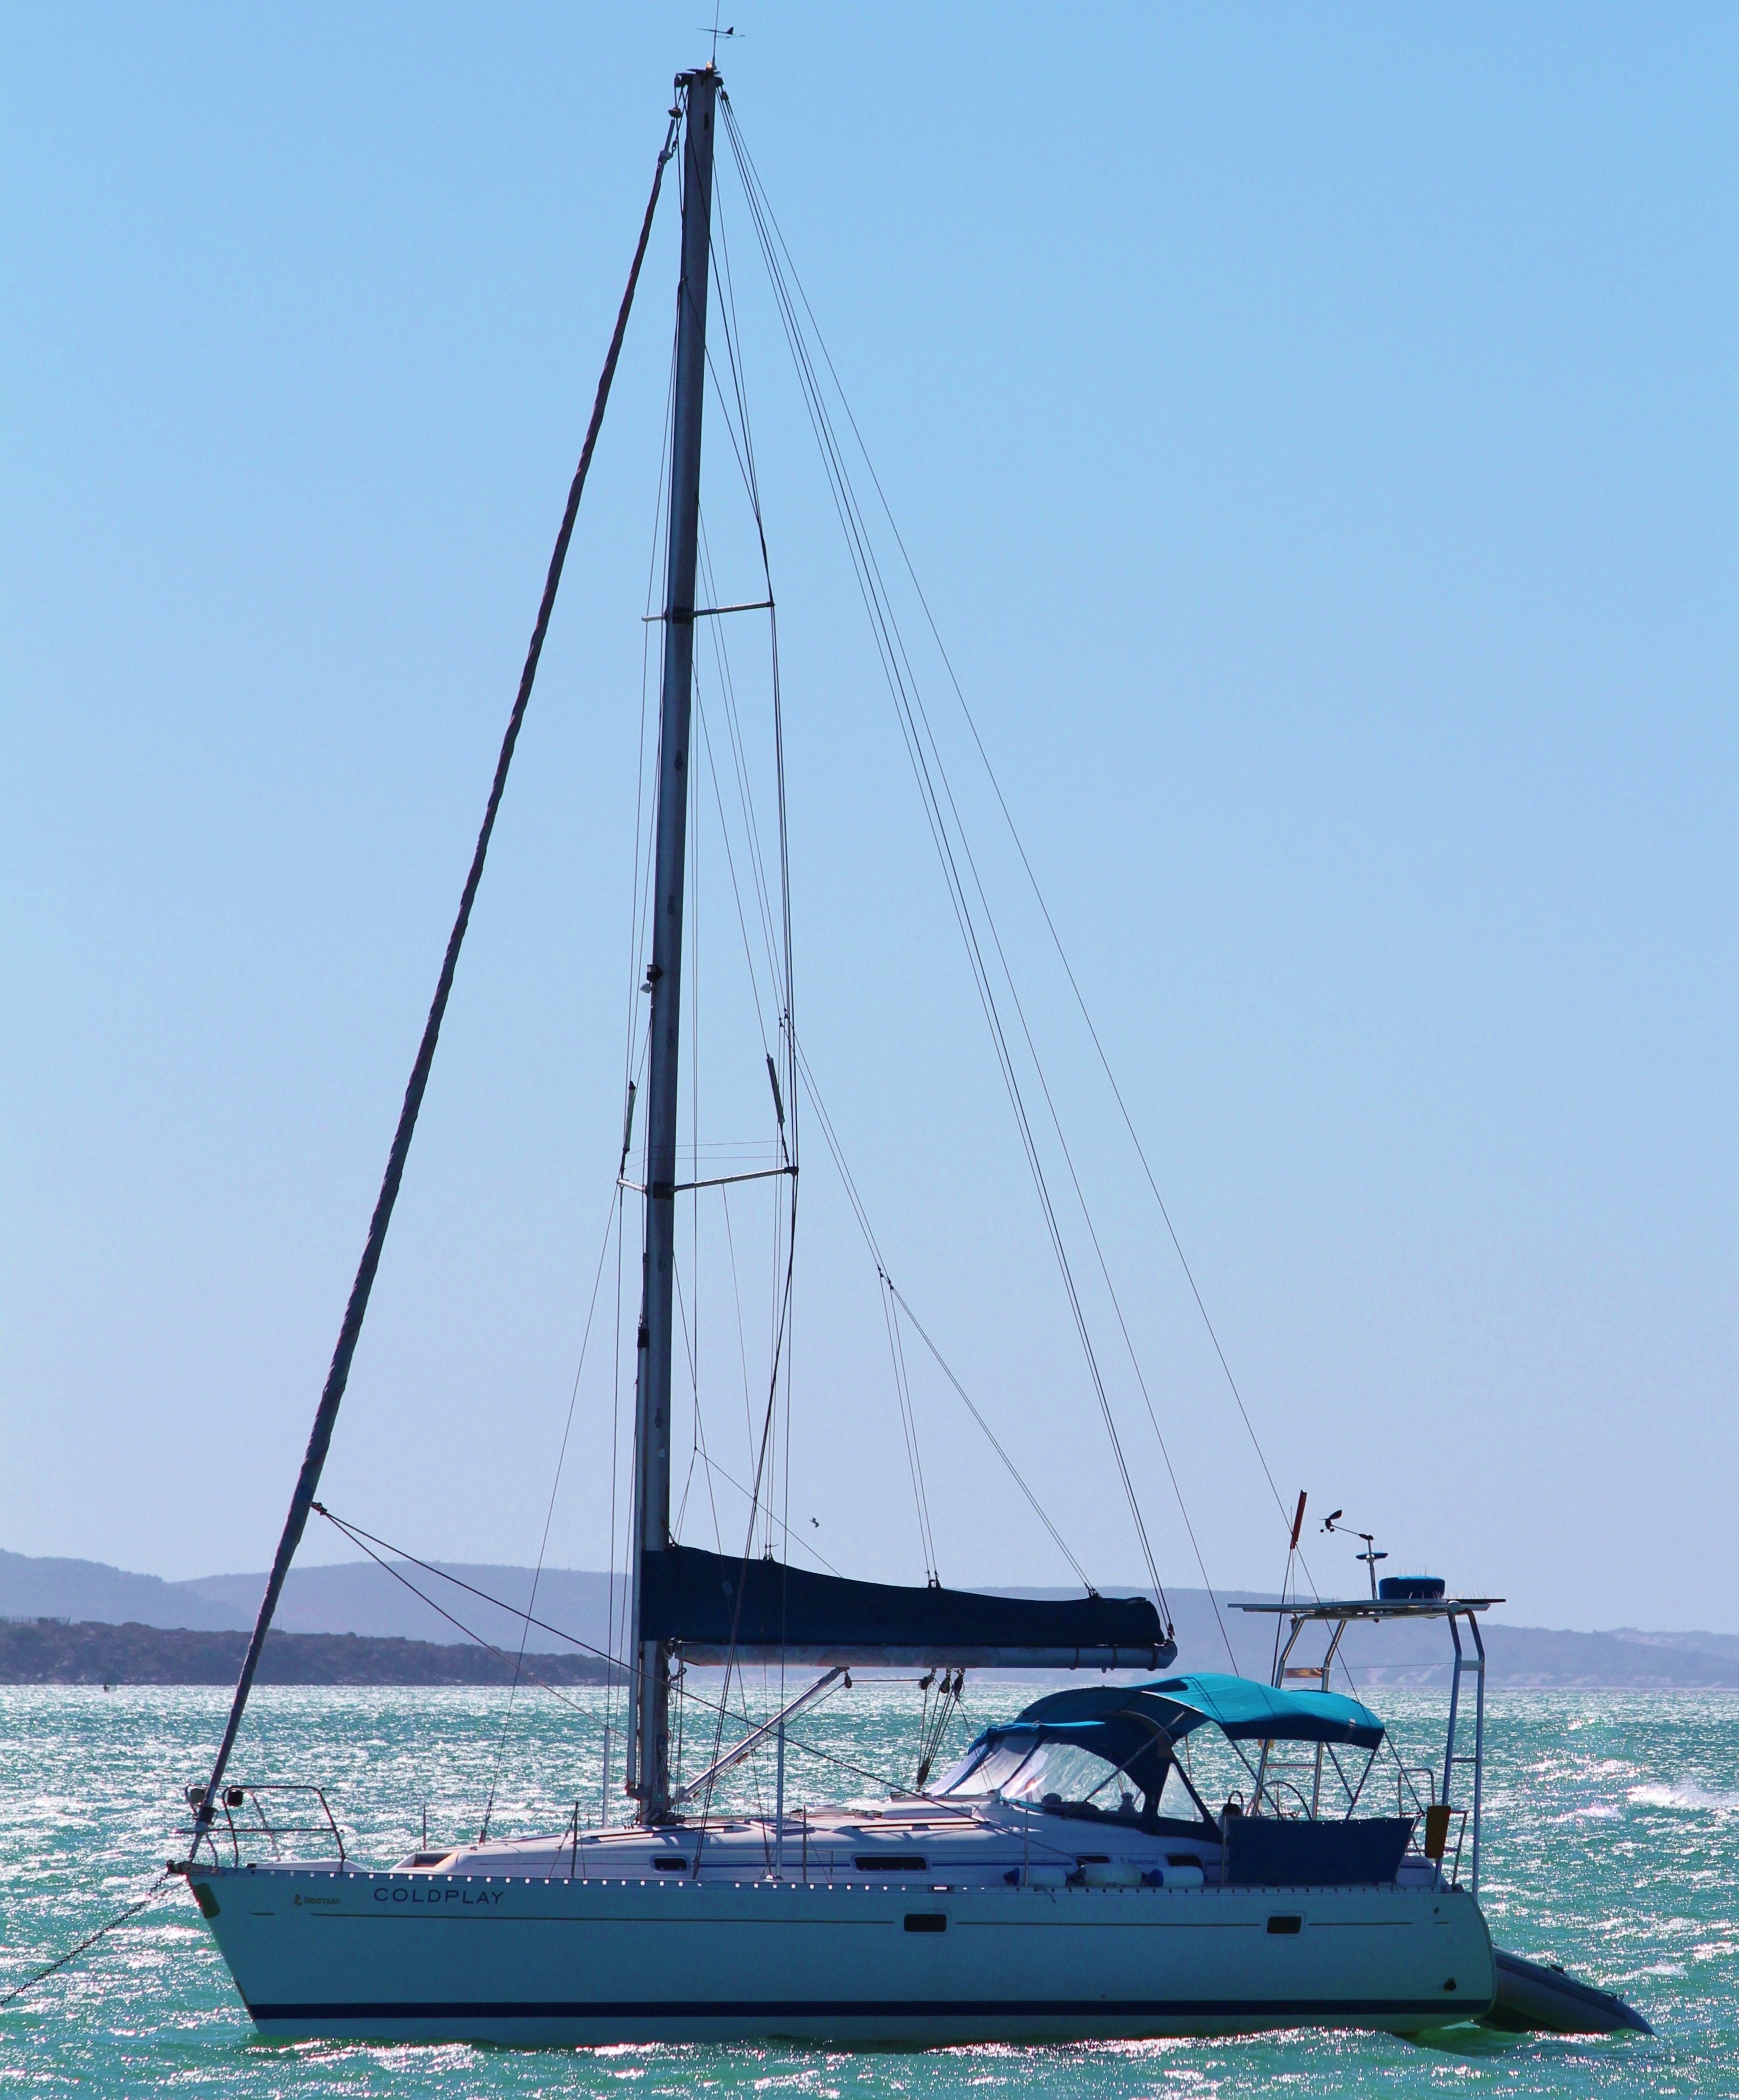
beach, sea, coast, water, ocean, boat, ship, vehicle, mast, sailing, yacht, sailboat, sail, watercraft, schooner, sailing boat, catamaran, cape town, keelboat, proa, lugger